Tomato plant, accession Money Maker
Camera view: vertical (180 deg); turntable rotation: 150 degrees
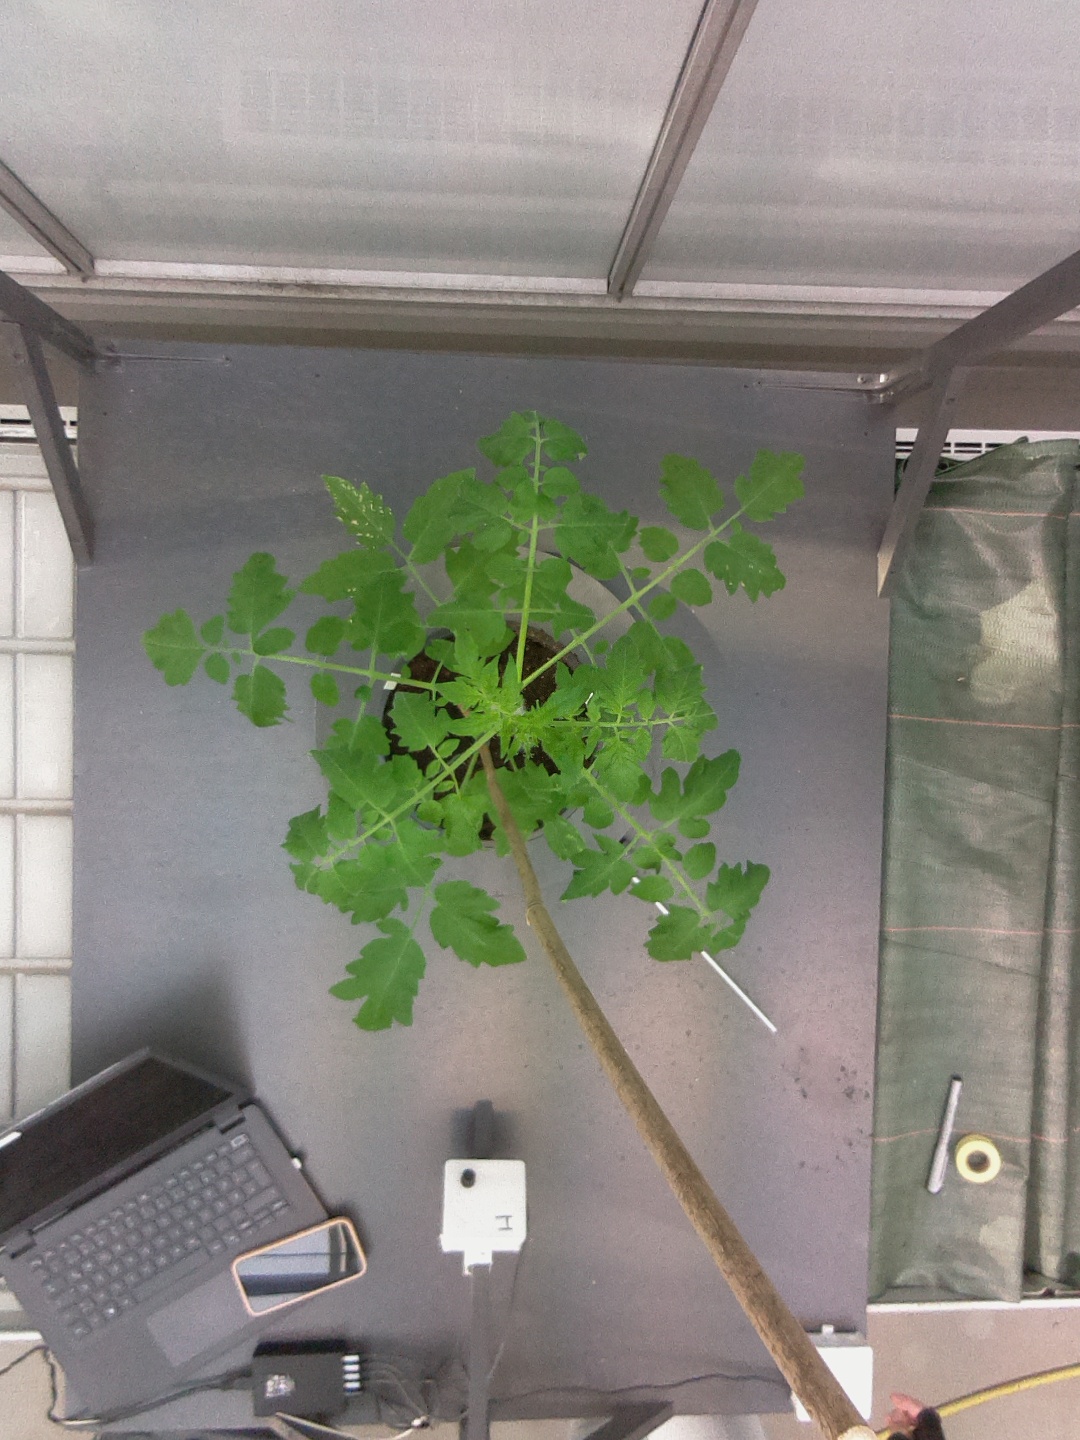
BBCH growth stage 19: 18 or more of true leaves visible